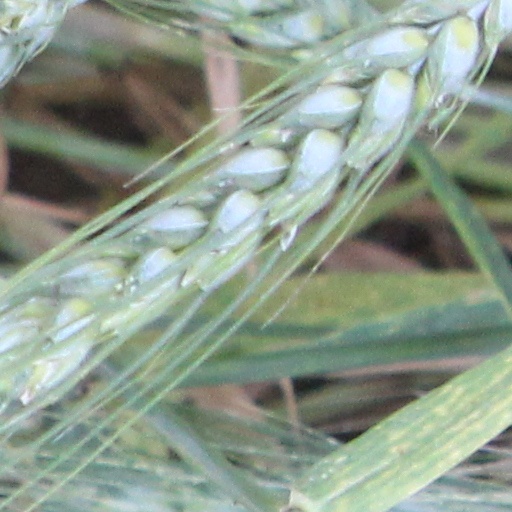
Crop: wheat